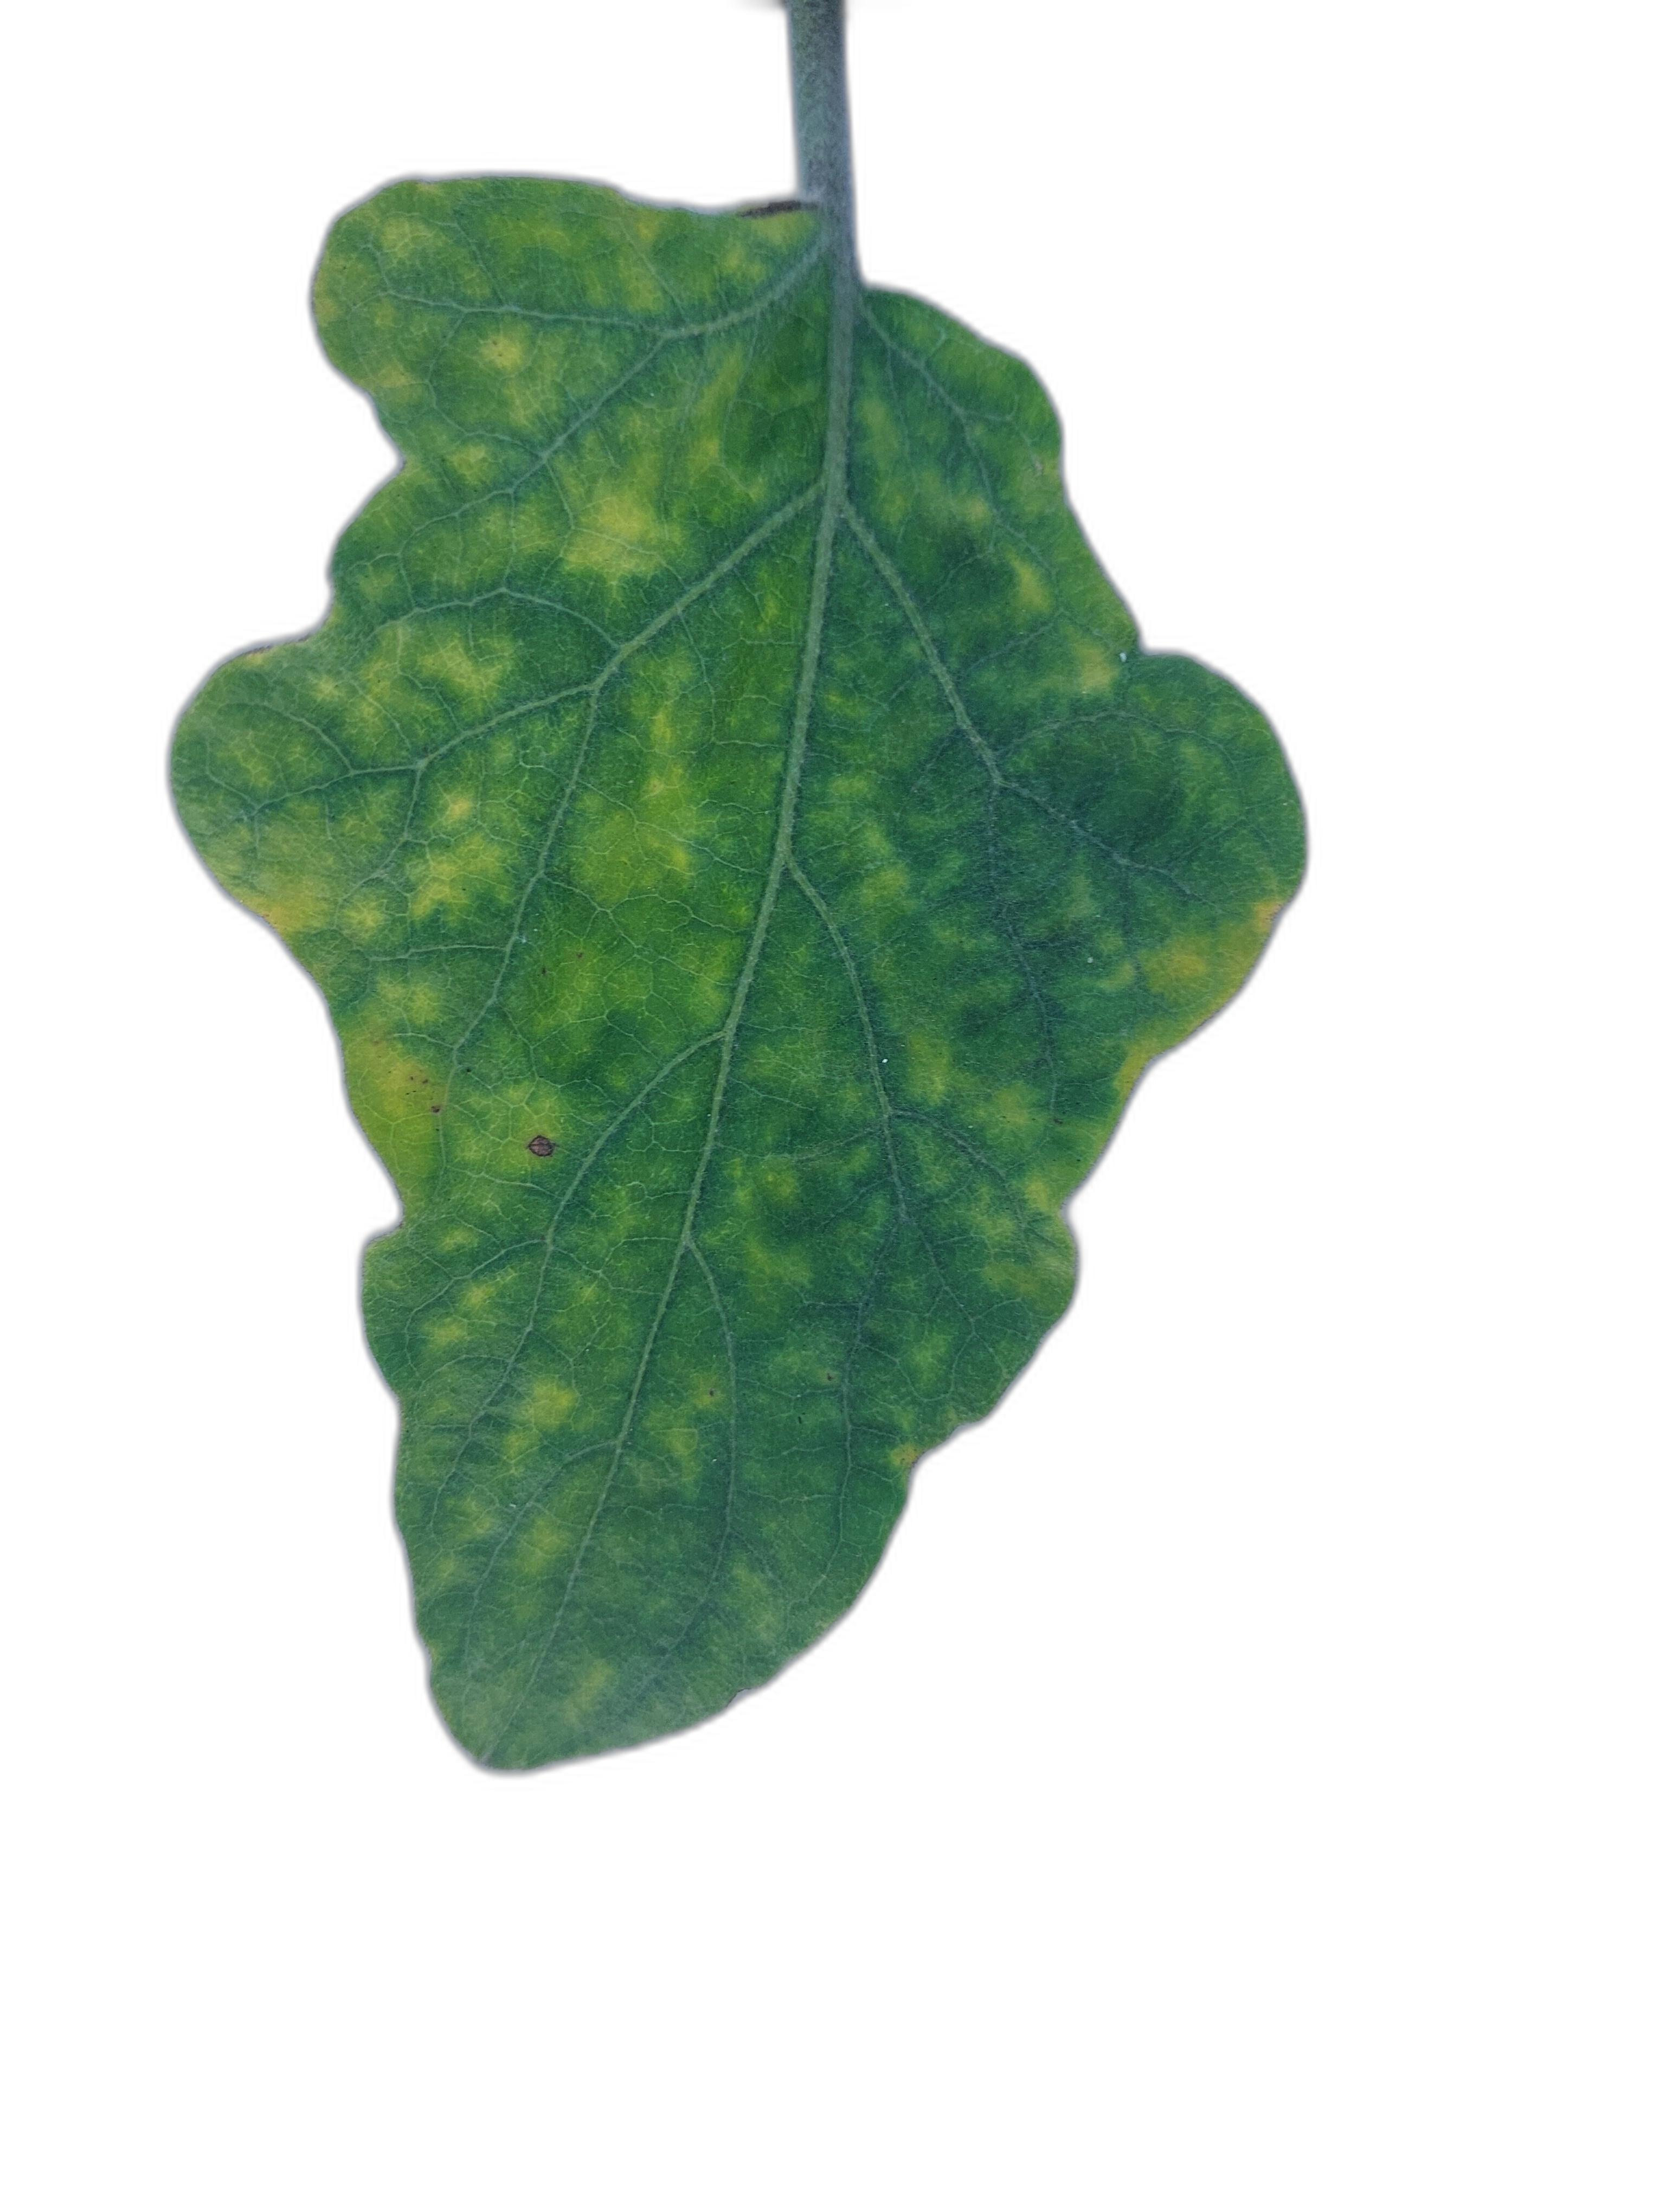
Label: Mosaic Virus Disease